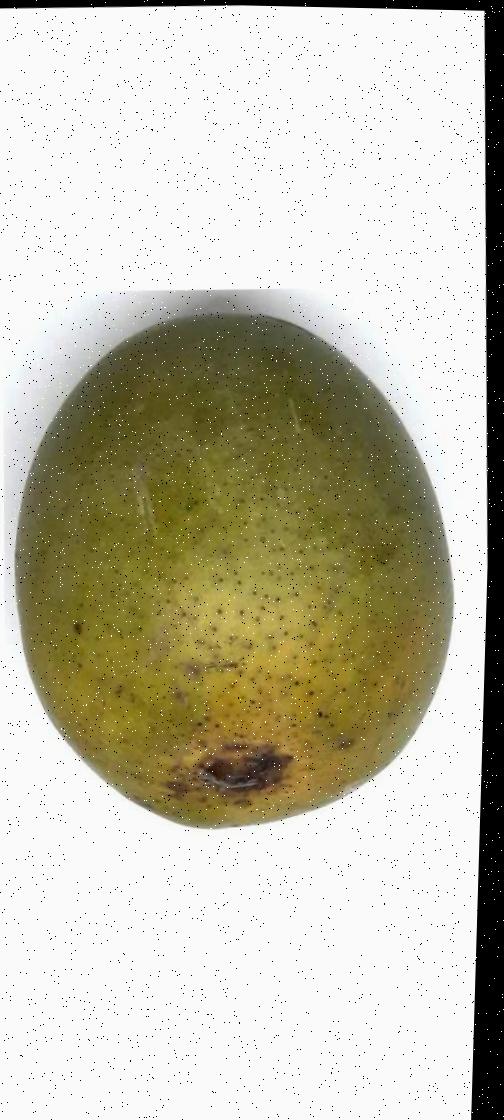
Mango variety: Himsagor